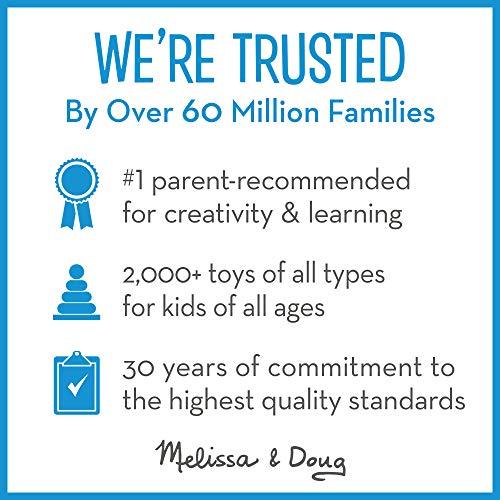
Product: Melissa & Doug K’s Kids Whose Tail? 8-Page Soft Activity Book, The Original (Great Gift for Girls and Boys - Best for Babies and Toddlers, All Ages)
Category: Toys & Games | Baby & Toddler Toys
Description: K's kids cloth activity book with multi-textured animal tails that rattle, crinkle, and stretch.
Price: $12.99
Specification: ProductDimensions:8x3x8.6inches|ItemWeight:3.52ounces|ShippingWeight:3.52ounces(Viewshippingratesandpolicies)|ASIN:B07YVT6Z76|Itemmodelnumber:30265|Manufacturerrecommendedage:1month-2years